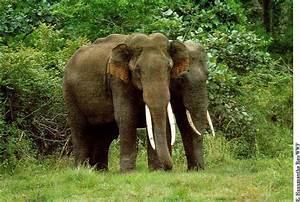
elephant